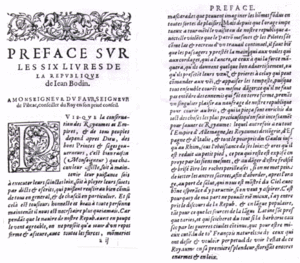
Jean Bodin / Statslære
Forord til Les Six Livres de la République af Jean Bodin
Jean Bodin var en fransk filosof og politiker.